Peter Byberg House

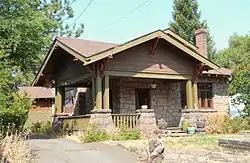
Peter Byberg House in 2013

The Peter Byberg House, located in Bend, Oregon, is an American Craftsman style house that was erected in 1916. It was ordered as a kit from the Sears & Roebuck Company. It was listed on the National Register of Historic Places in 1998.